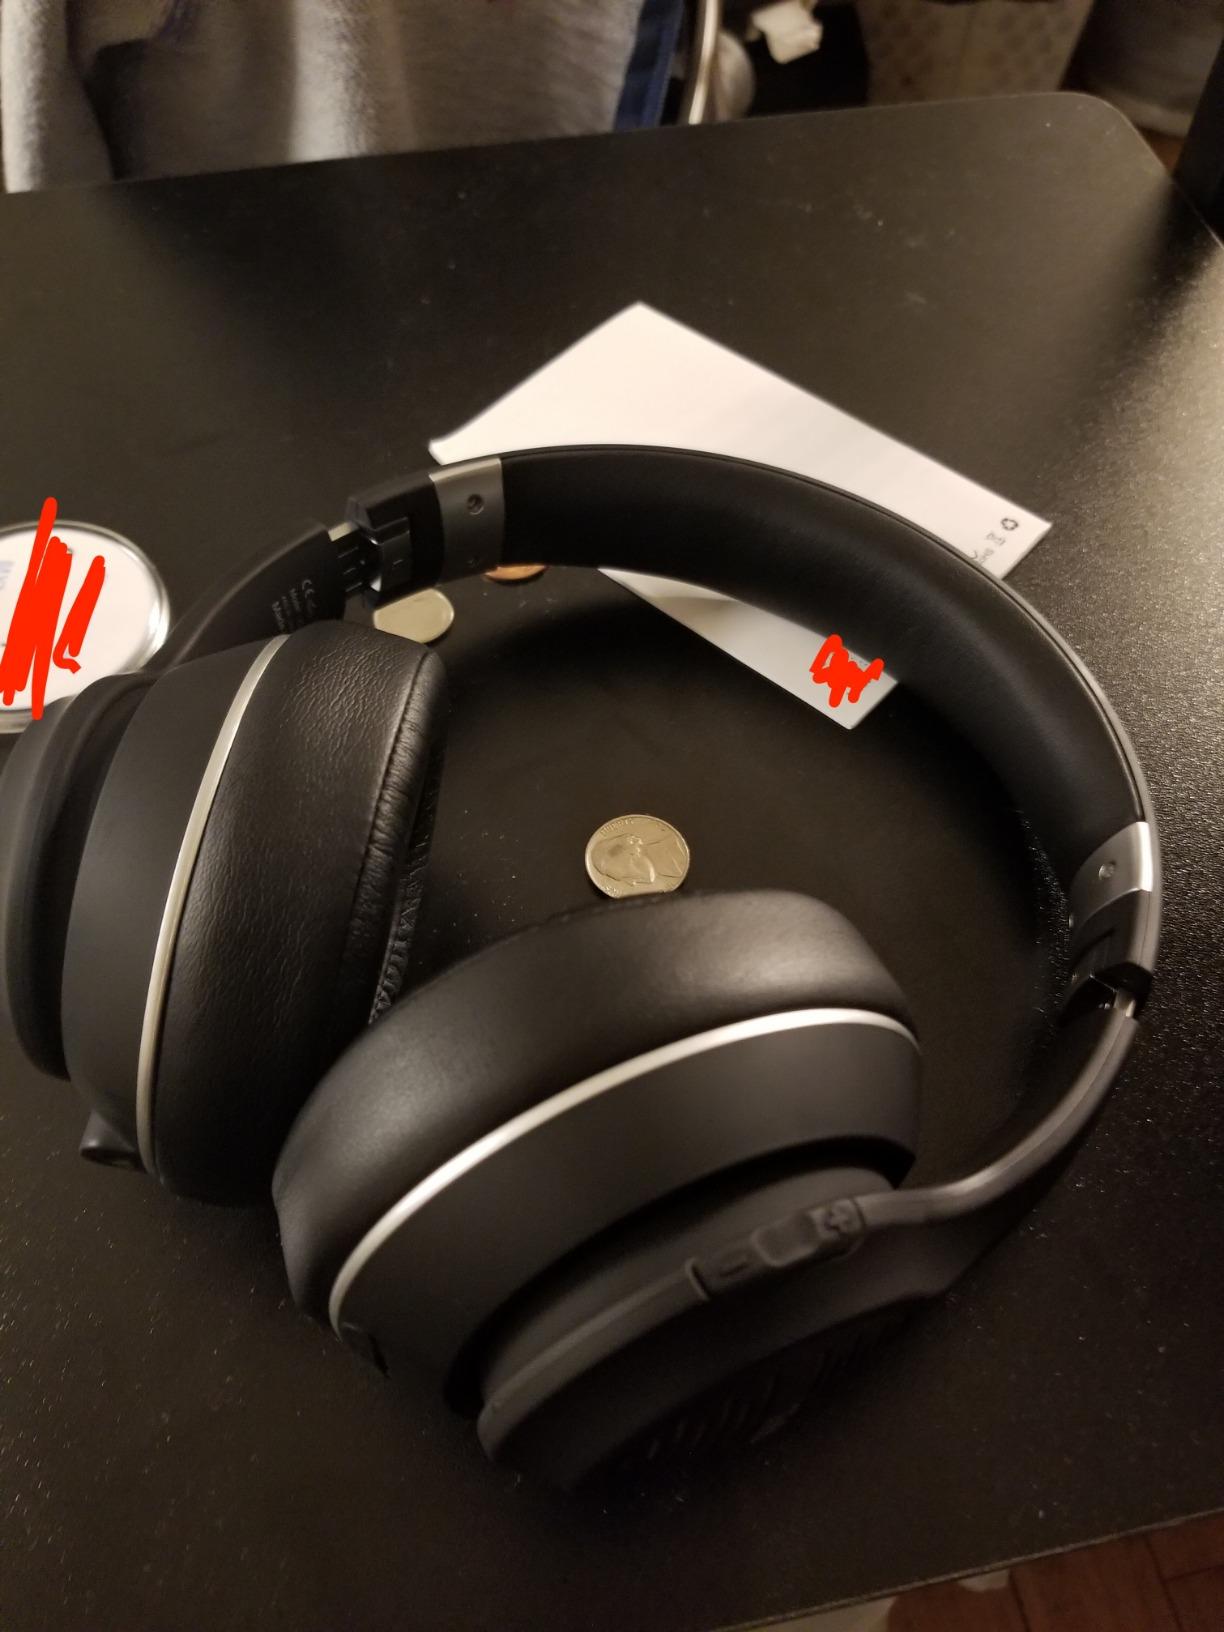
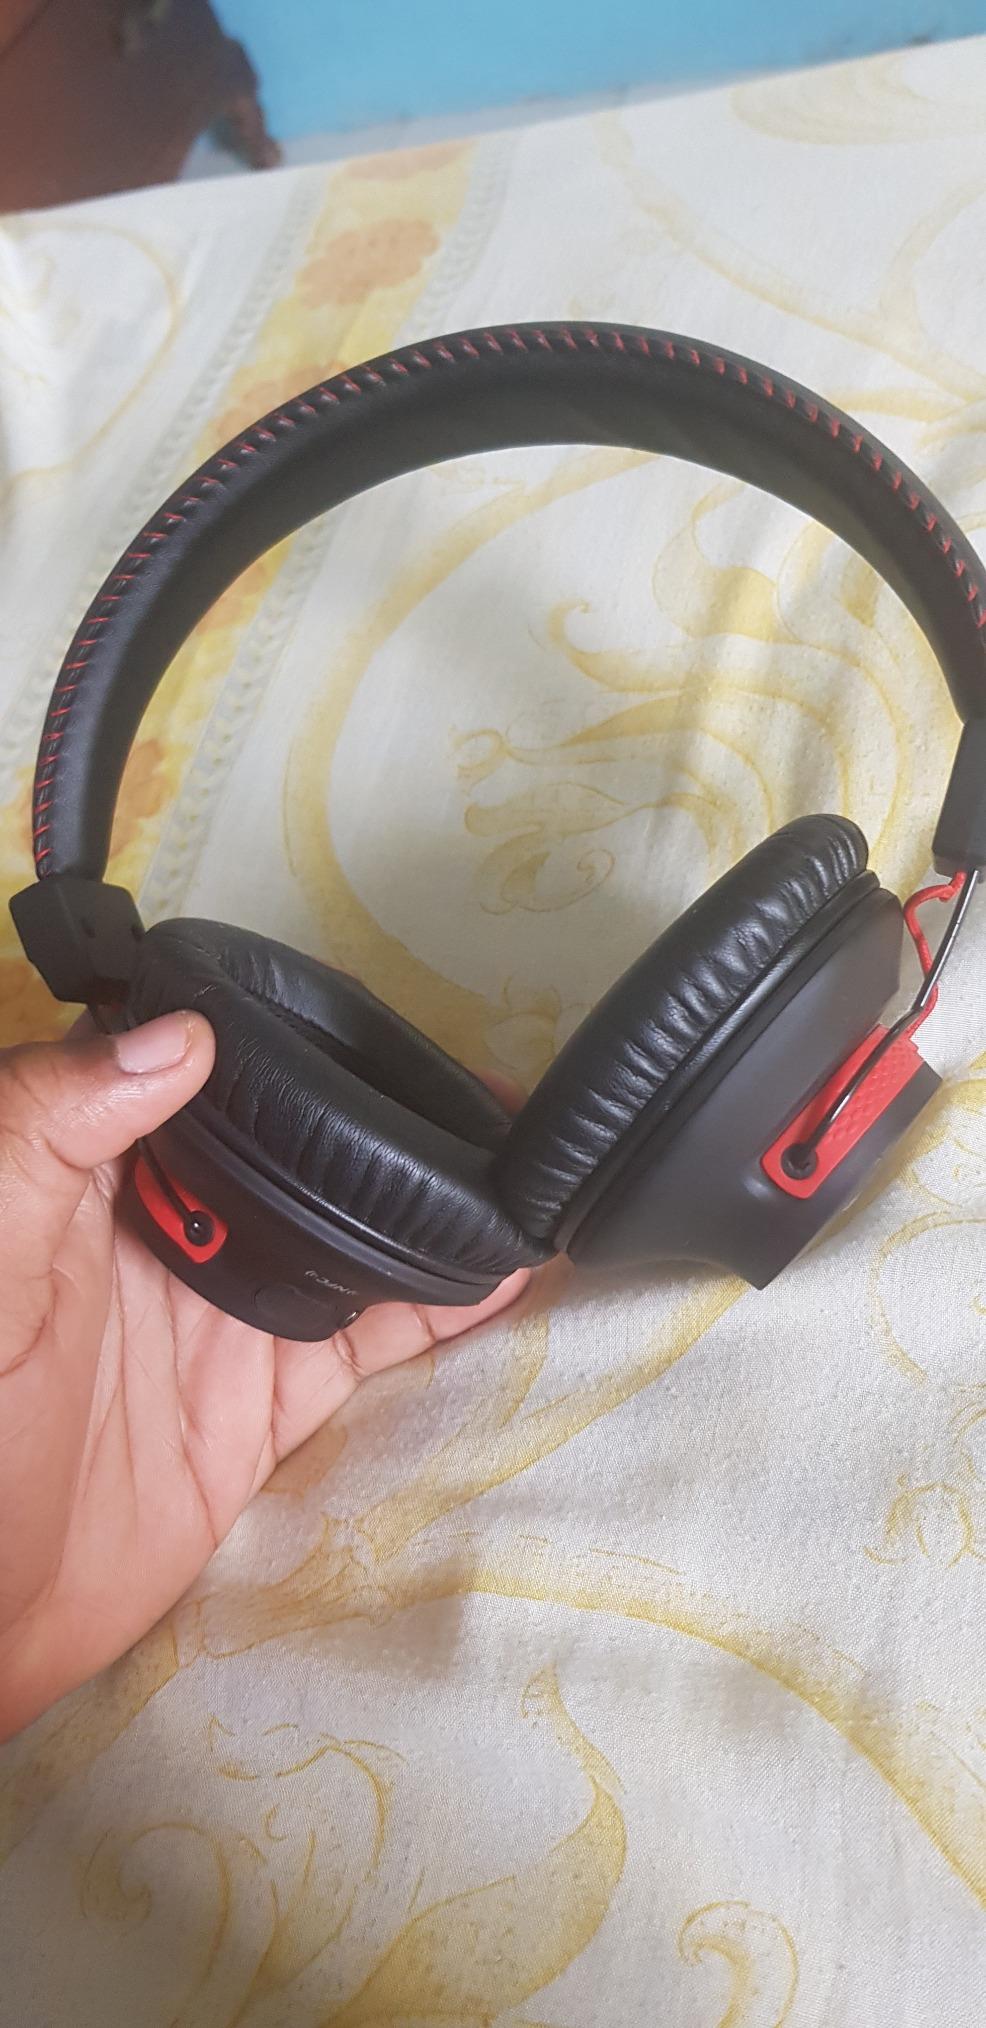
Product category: headphones
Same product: no